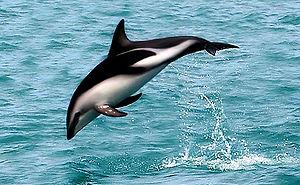
La province de Chubut est une province de l’Argentine, située en Patagonie, entre les 42ᵉ et 46ᵉ parallèles sud.
Le comportement érotique chez les hominidés, se distingue du comportement de reproduction.
Le dauphin obscur est un dauphin de l'hémisphère sud.